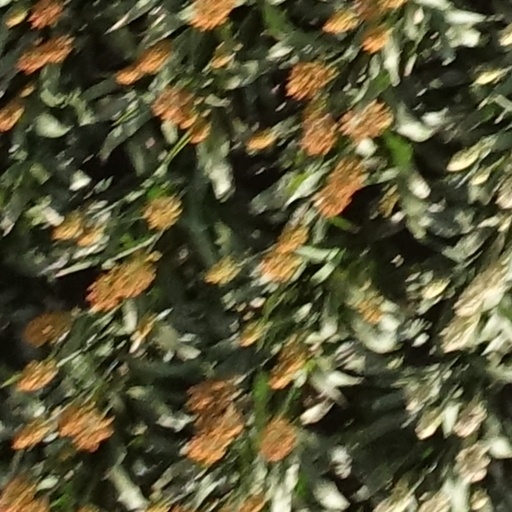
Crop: sorghum